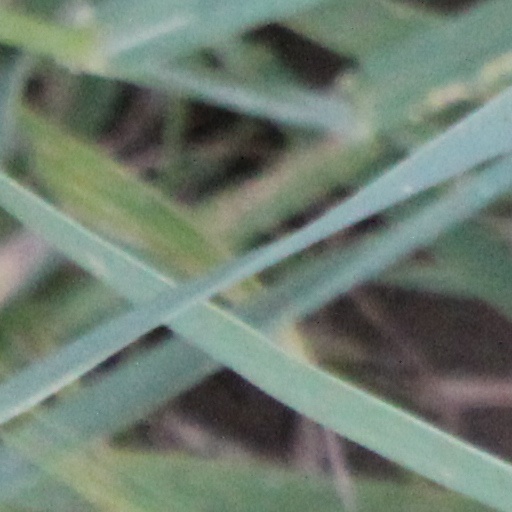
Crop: wheat